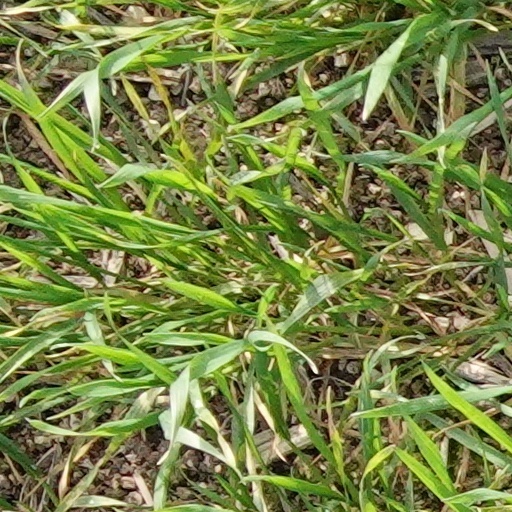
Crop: wheat